Fortuna Sittard

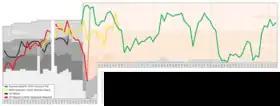
Historical chart of league performance

The club experienced mixed fortunes throughout its history, although it was a regular fixture in the Eredivisie in the 1990s, with players such as Kevin Hofland, Mark van Bommel and Fernando Ricksen emerging from its youth system. These players later joined PSV Eindhoven and Rangers and played for the Netherlands national team. The team also signed Wilfred Bouma and Patrick Paauwe from the youth setup of PSV. Both players developed under manager Bert van Marwijk before joining the Dutch national side and moving to bigger clubs.